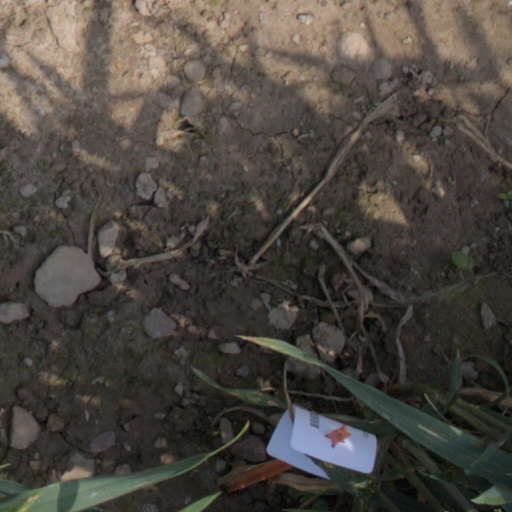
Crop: wheat